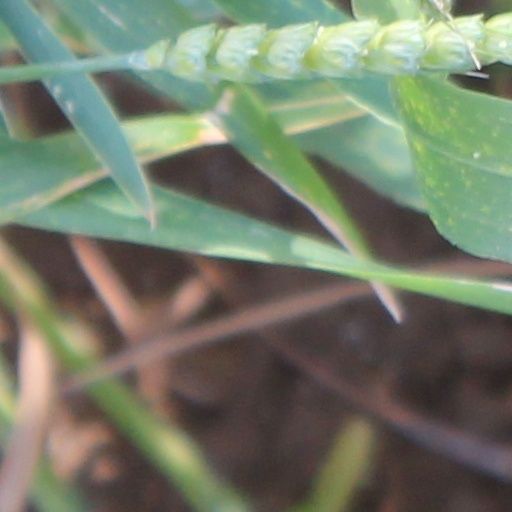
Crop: wheat